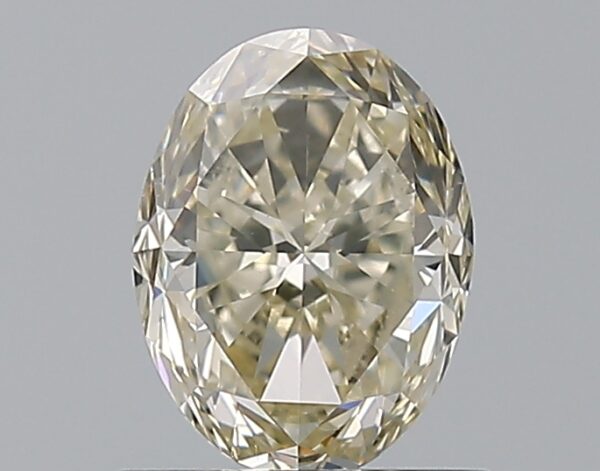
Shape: oval
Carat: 1.01
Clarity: SI1
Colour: N
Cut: FG
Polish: EX
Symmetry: VG
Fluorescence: ST
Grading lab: GIA
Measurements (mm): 6.9 x 5.22 x 3.75